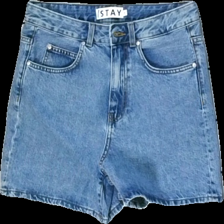
View: front
Type: Shorts
Category: Ladies
Brand: Not in the list
Brand text on label: Stay
Colors: Blue
Material: 100% Cotton
Cut: Regular
Size: S
Season: Summer
Trend: Denim
Price range: 50-100
Recommended usage: Reuse